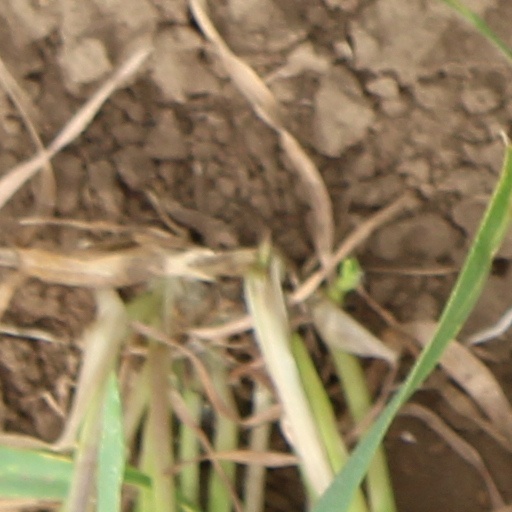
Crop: wheat